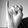
ASL letter: I